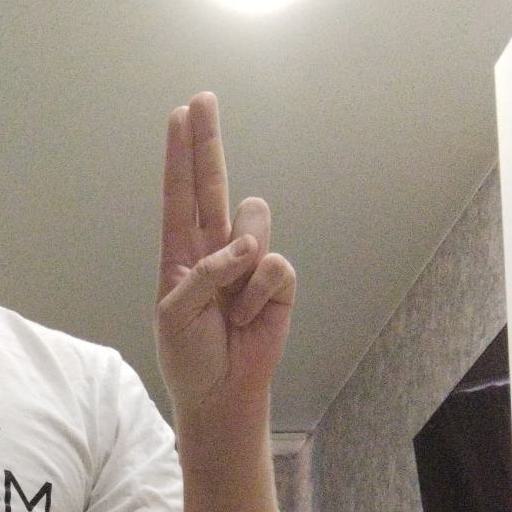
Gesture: two_up